Marathesium

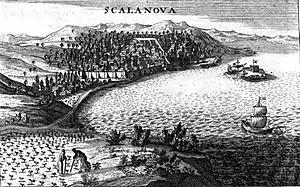
Pitton de Tournefort's Scalanova not long prior to 1717.

Pseudo-Skylax lists Marathesion as a place in Lydia. The language is equivocal: "... Ephesos and port, Marathesion ..." Either Marathesion is in apposition to port, meaning it is the port of Ephesos, or Marathesion is in series, meaning Ephesos has some unknown port, but Marathesion is not part of it. Stephanos of Byzantium mentioning Marathesion says in a second sentence "It is a city of the Ephesians." Both points of view are represented in the works of modern scholars.